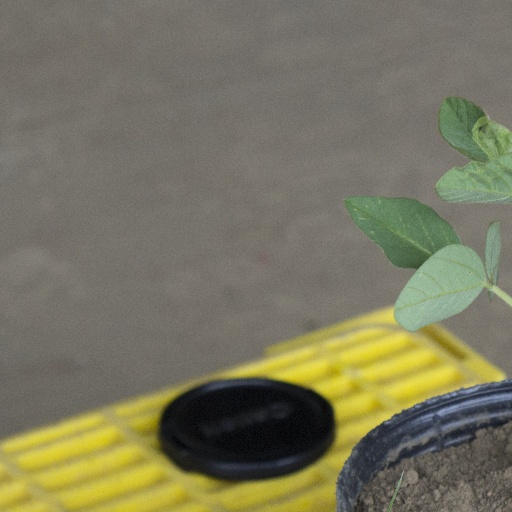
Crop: soybean